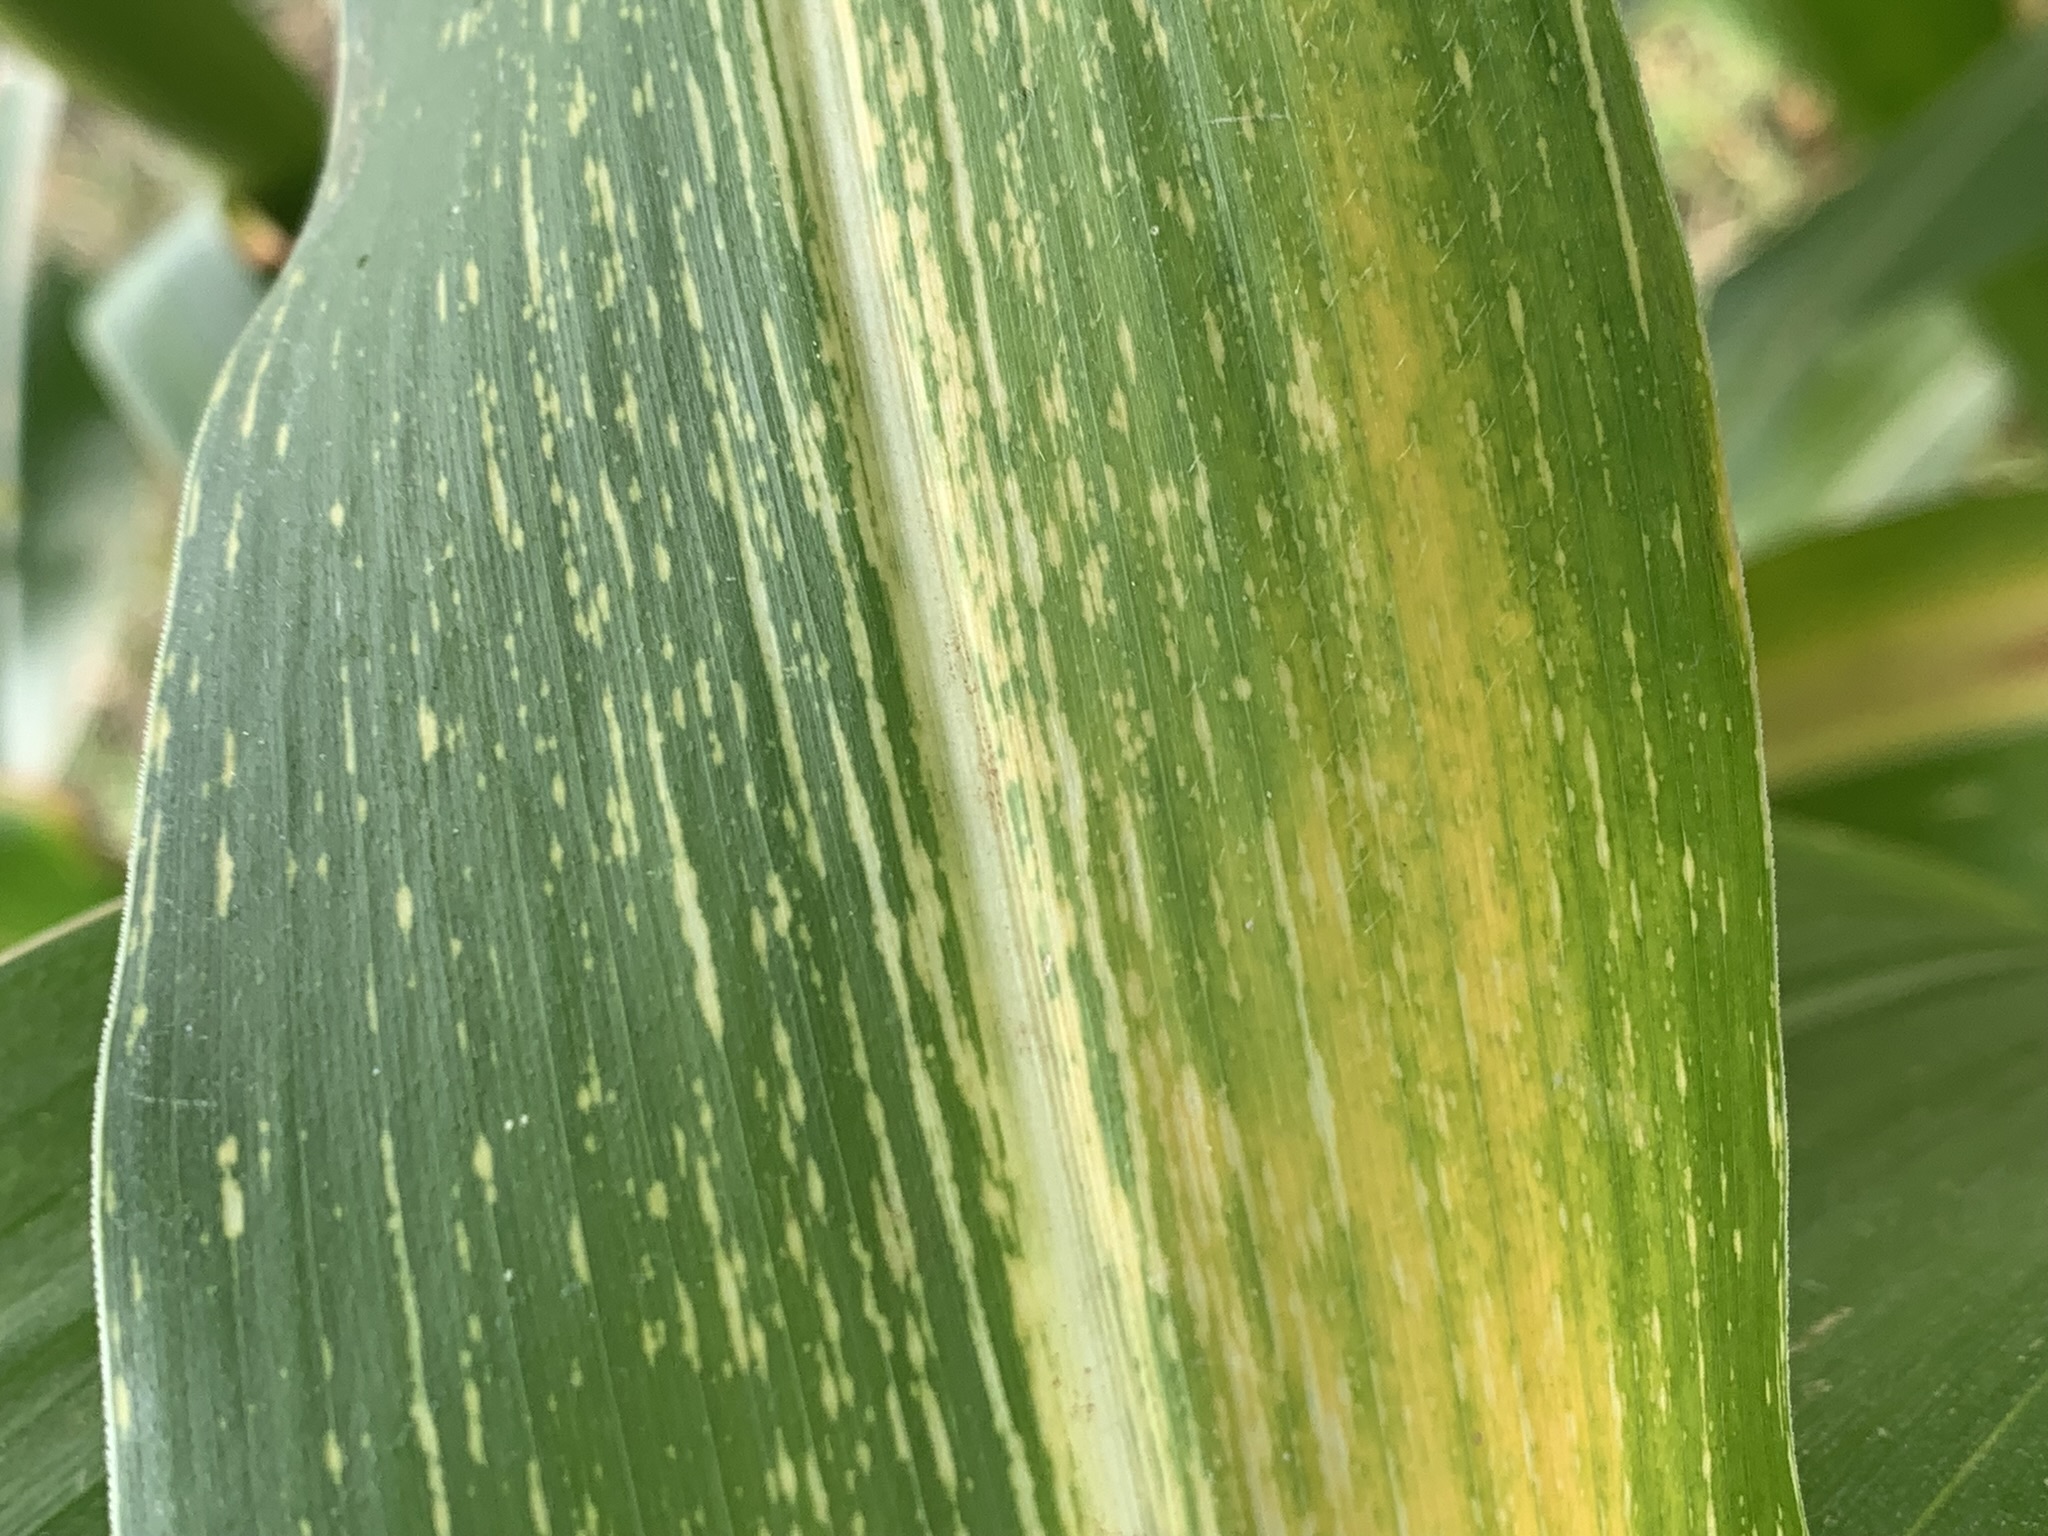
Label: MSV